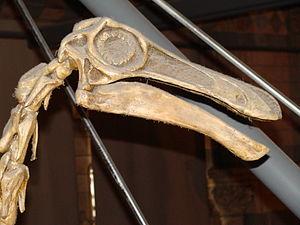
Les Ornithomimidae, ou « imitateurs d'oiseaux » en grec, forment une famille éteinte de dinosaures théropodes de taille modeste, appelés couramment « dinosaures autruches », faisant partie du clade plus large des Ornithomimosauria.